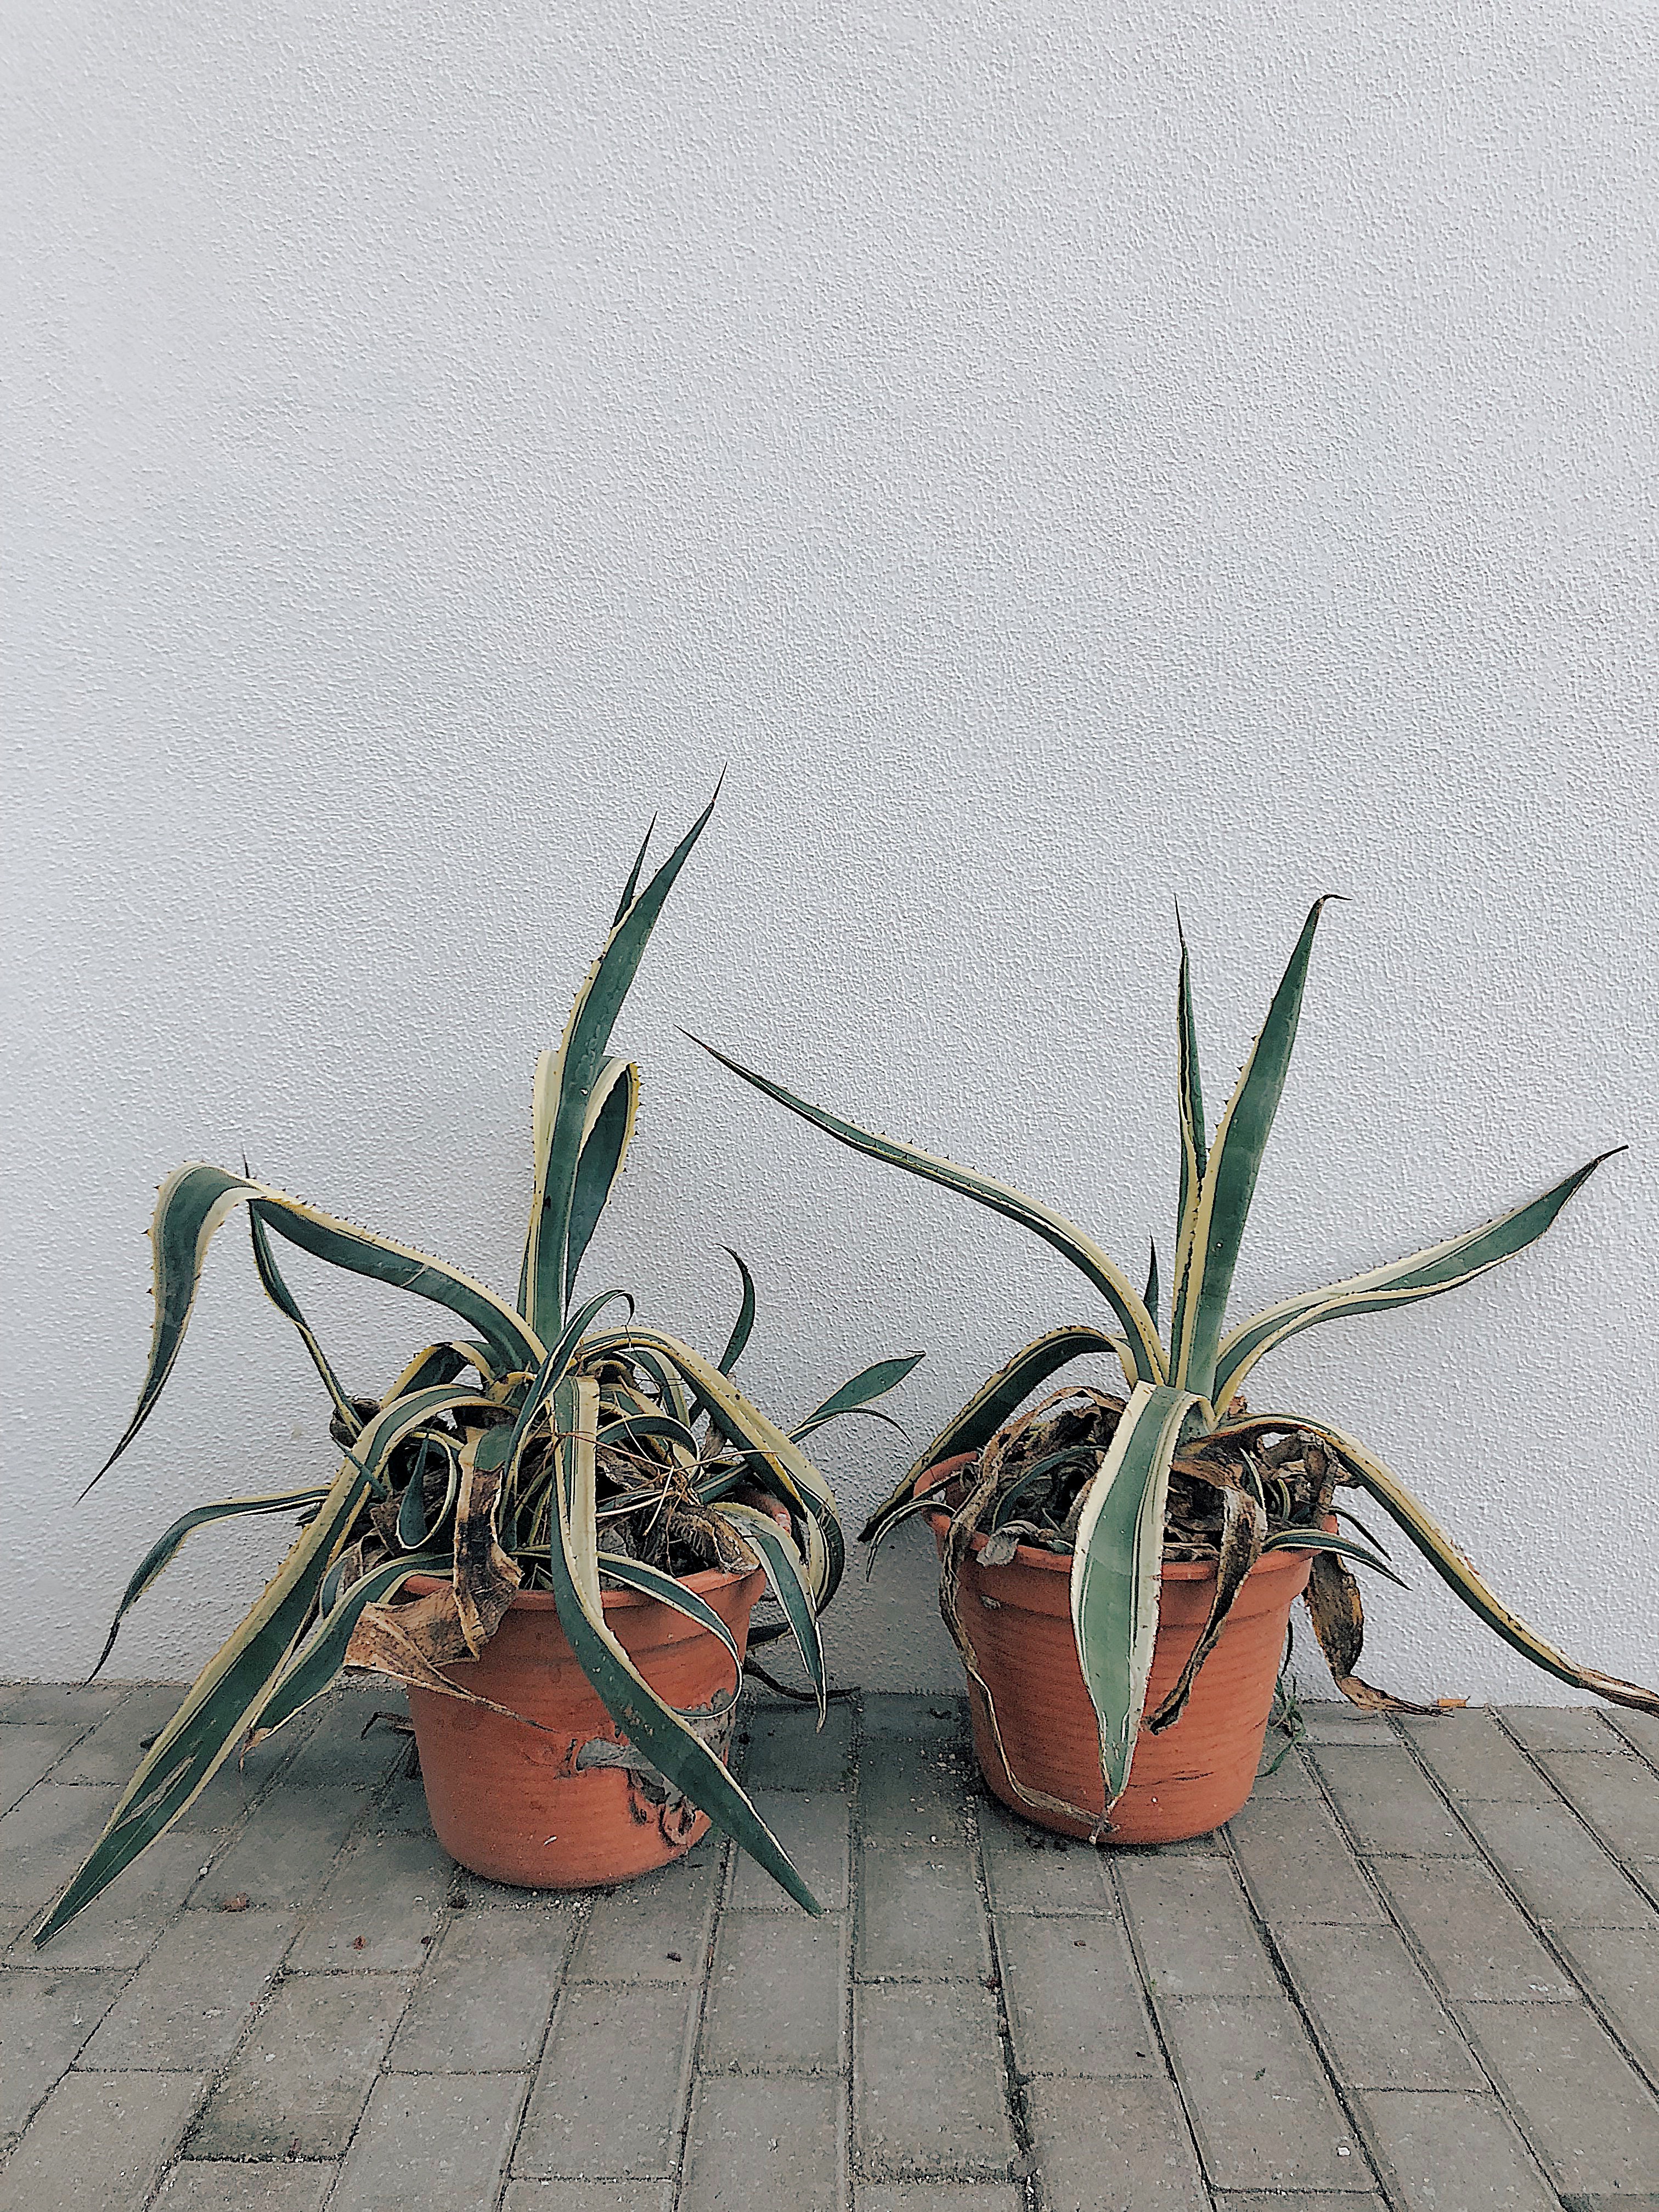
flower, plant, flowerpot, aloe, houseplant, terrestrial plant, xanthorrhoeaceae, flowering plant, botany, agave azul, agave, succulent plant, bromeliaceae, tasmanian flax lily, perennial plant